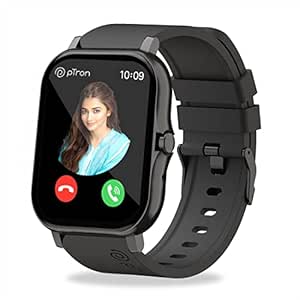
PTron Newly Launched Force X10 Bluetooth Calling Smartwatch with 1.7" Full Touch Display
Category: Electronics
Price: 1399 (list price: 5999)
Rating: 3.3 (4,415 ratings)
About this product: Bluetooth Calling Smartwatch: Make & receive a phone call directly using Force X10. 1.7 inches 500 NITs color screen with full touch display - capacitive touch, supporting taps & swipes..Band Width:2 centimeters.Water resistance depth:1.5 meters;Health/Fitness Trackers: Realtime Heart Rate Check; SpO2 Blood Oxygen; Sleep Monitor; Sedentary Alert; Sports & Fitness Tracking; Step Count & Calories Burnt; Distance Traveled; Sports Mode|Smart Features Smart Notifications on Your Wrist; Listen to Music on the Watch; Camera Remote Control; Raise & Wake Display; Weather Info; Find the Watch; Stopwatch & Alarm; Voice Assistant support; 150+ Custom Watch Faces to match your Style; Lightweight Metal Casing; Skin-friendly Flexible Strap; up to 5 Days Runtime; 10 Days Standby; IP68 Dust, Dirt & Waterproof; Changeable Silicone Strap|Built-in Mic & Loudspeaker; Vibration Alert; Bluetooth 5.0 with 10 mtrs Wireless Range; Use pTron Fit+ App; Compatible with Android 8.0 & above/iOS 9.1 & above; Just 3Hrs Charge Time; 1-Year Warranty|Download & install "pTron Fit+' App from Playstore/Appstore, Turn On Bluetooth on your phone, and bind the smartwatch to the App. Enable functions like Message Push, Wrist Sense, Do not Disturb, etc.|Clasp Type: Tang Buckle; Included Components: 1*Smartwatch, 1*Charging Cable, 1*User Guide Card; Human Interface Input: Touch Screen; Connectivity Technology: Usb